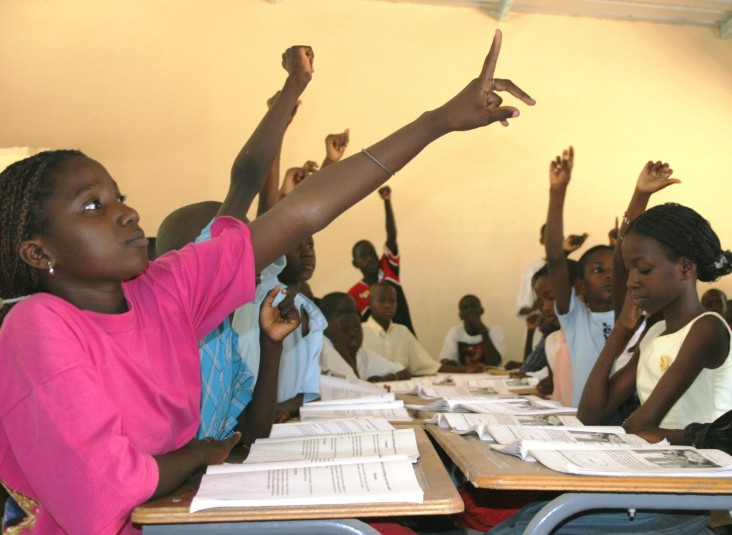
Nataal bii nag moom, daara la maanaam lekkool, am na élève yu fi nekk, toog ci ay banc yu àndak taabul, ku nekk tiim sab cahier, cahier yu weex, ñoom ñépp dañ leen a laaj, ku nekk danga tàllal sa loxo.